Howard S. Russell

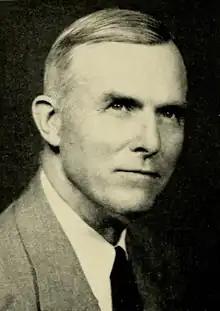
Russell in 1953

Howard Symmes Russell was born on July 28, 1887 to Ira Locke Russell and Louisa Symmes Locke. After graduating from Arlington High School, Russell ended his pursuit of higher education to manage the family market garden upon his father retirement. Russell married Mabel Coolidge in 1913, and moved to Wayland after selling his land in Arlington. Russell became a farm fire insurance broker and actively engaged in public service. He served as a trustee of the Massachusetts Agricultural College, and held the position of Wayland town moderator from 1939 to 1959, and several terms in the Massachusetts House of Representatives from 1949 to 1954. He represented the 10th Middlesex district as a Republican.